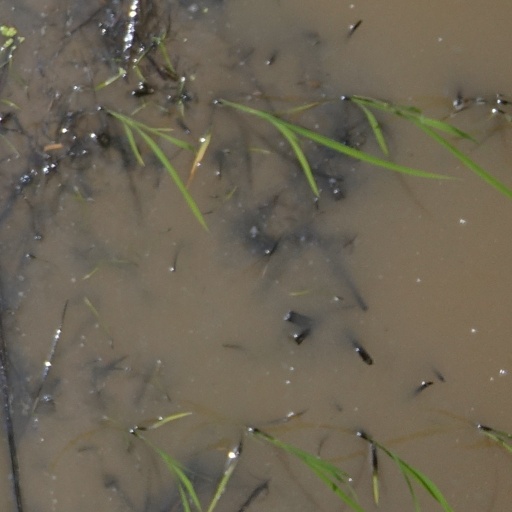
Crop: rice